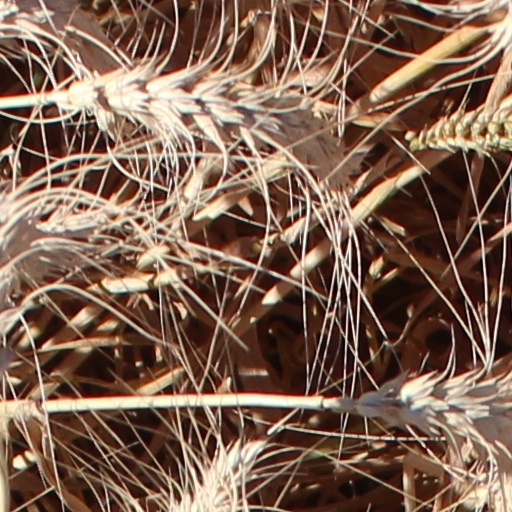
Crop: wheat